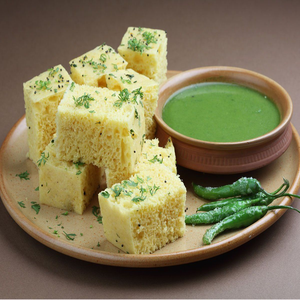
Dish: dhokla